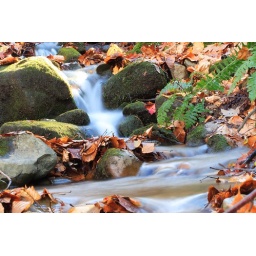
A small river by the house in New Jersey.